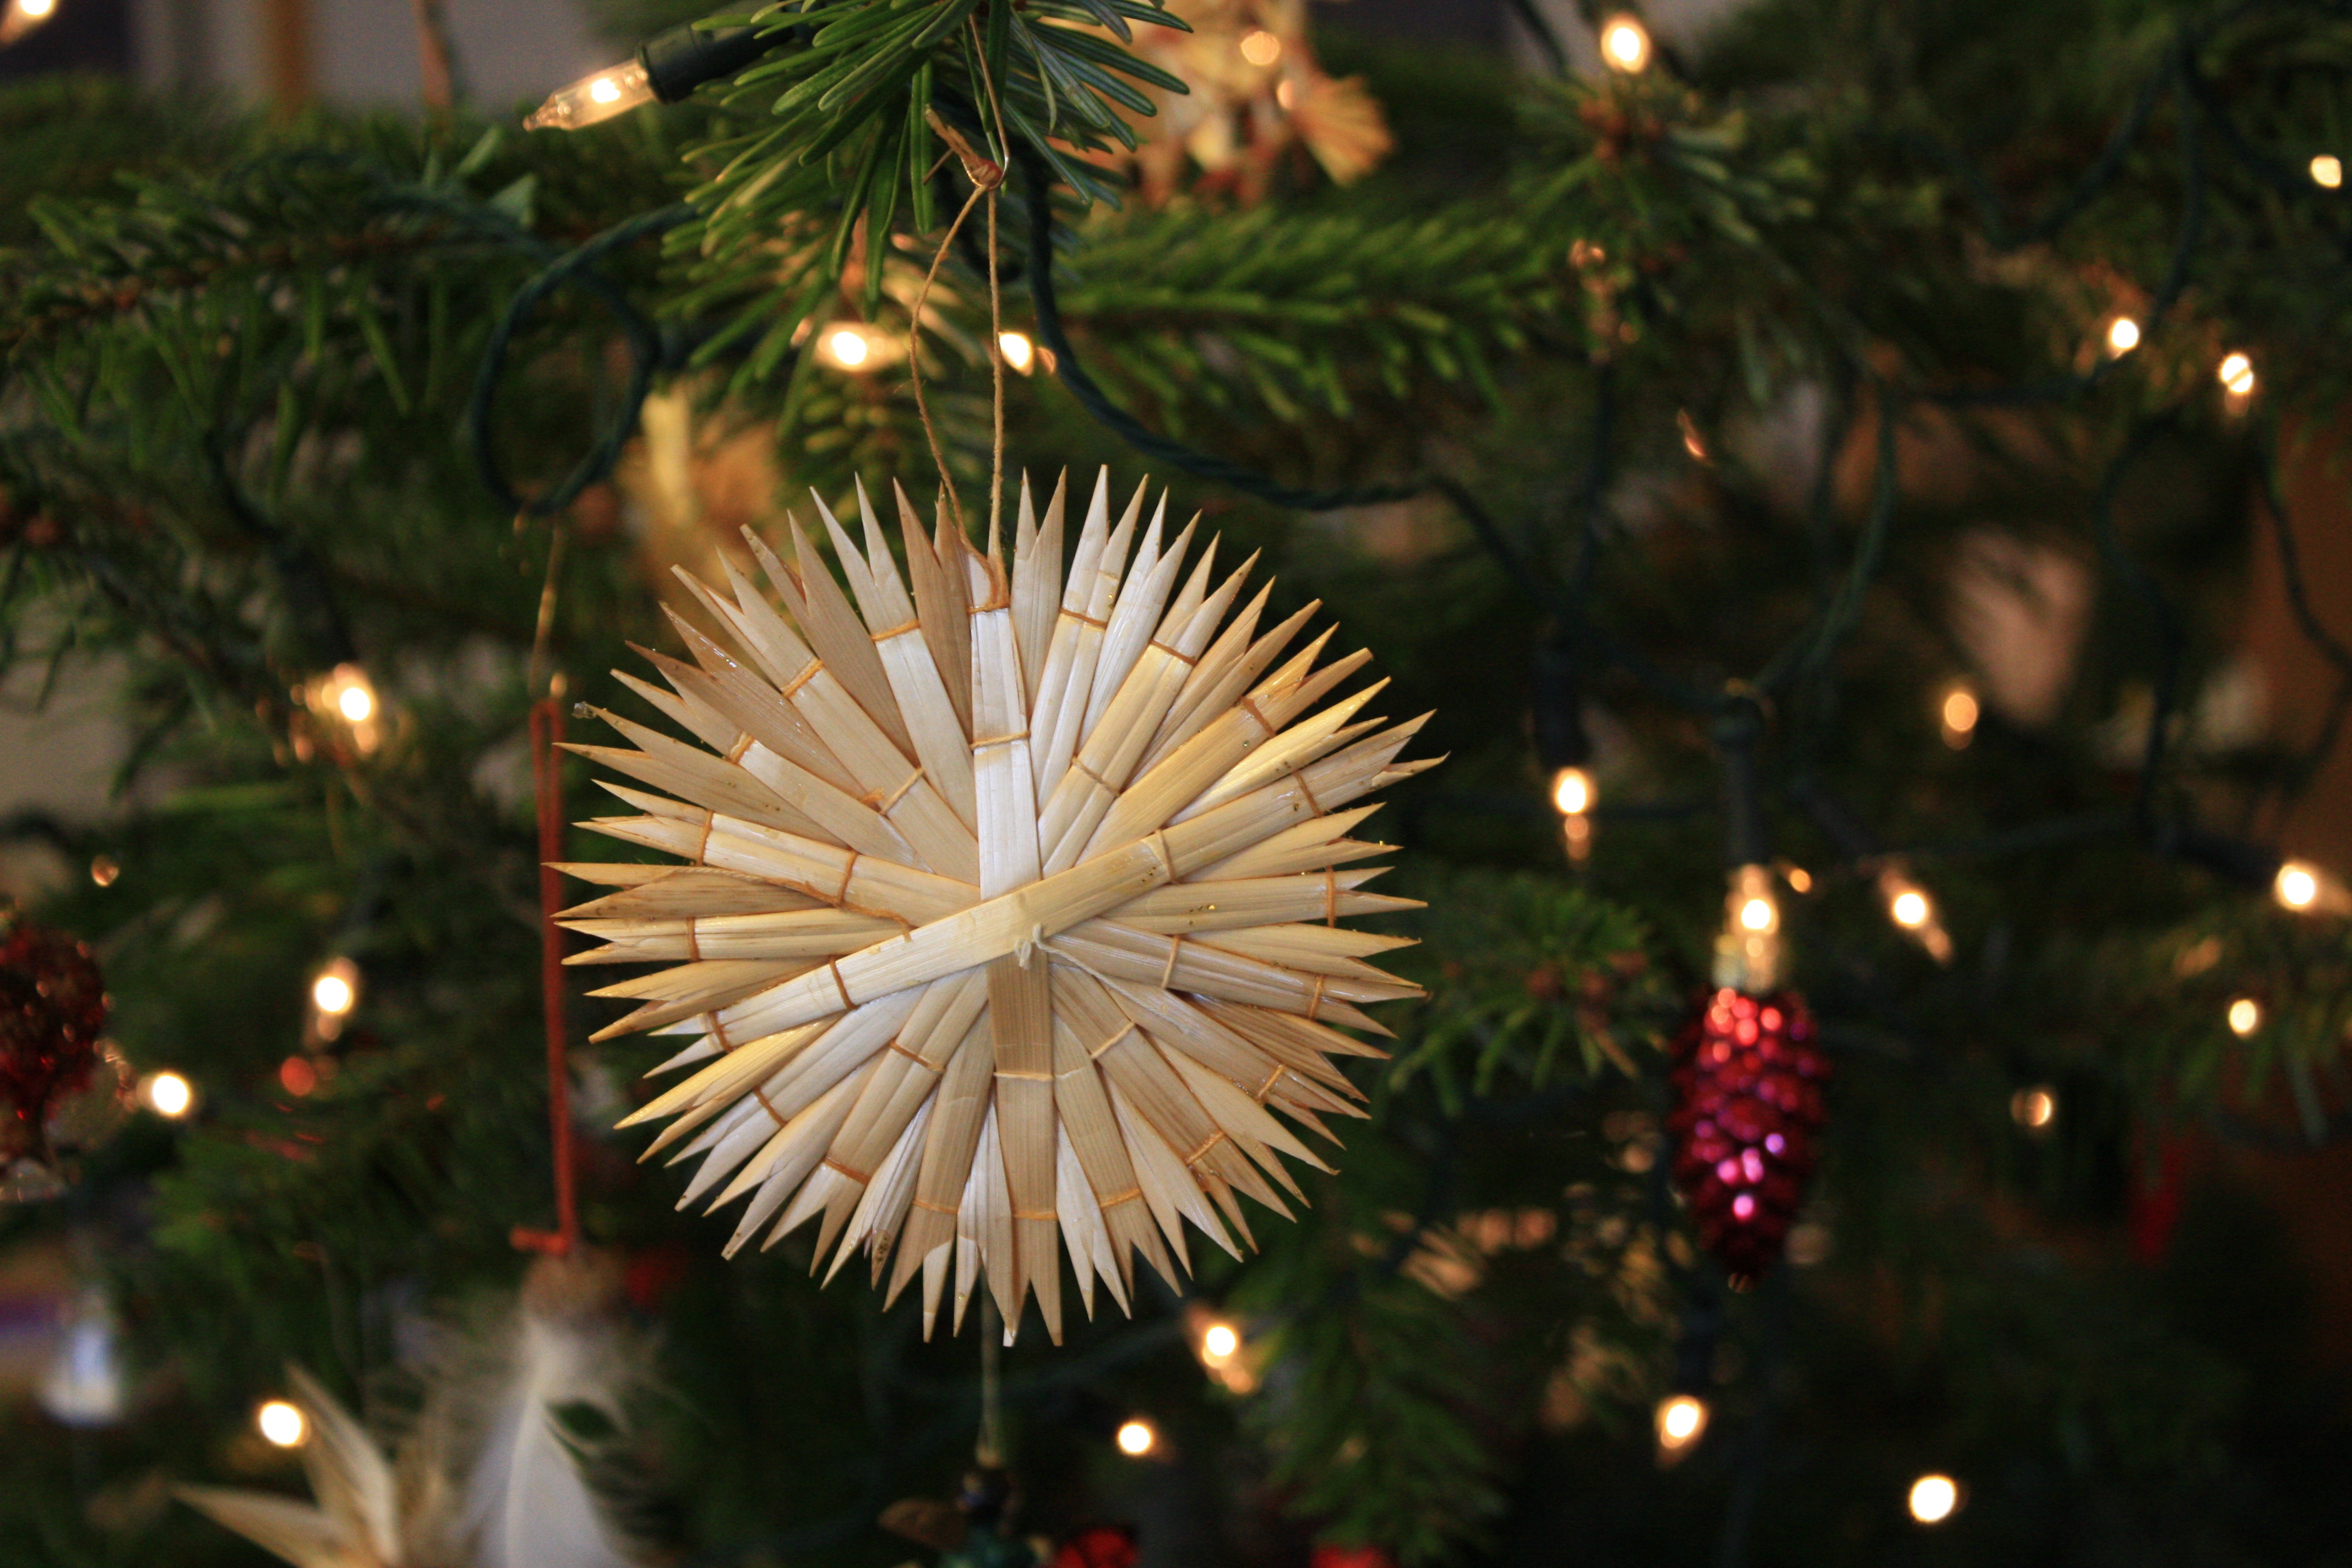
tree, branch, flower, decoration, holiday, christmas, fir, christmas tree, christmas decoration, event, poinsettia, christmas decorations, strohstern, woody plant